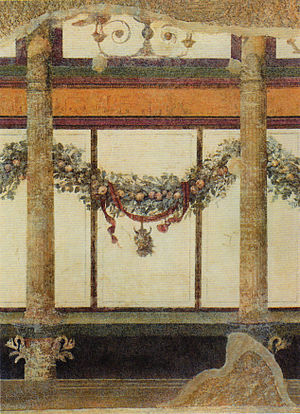
Romersk vægmaleri / Maleriernes opbygning på væggen / 2. stil: Arkitekturstil
Romerske vægmalerier inddeles i de forskellige stilarter, der blev brugt i det romerske rige fra det 3. århundrede f.Kr. til senantikken. Hverken før eller senere har vægmalerier haft så stor udbredelse. De findes i de riges boliger, men også i små beboelsesbygninger i den dybeste provins, fra Britannien til Egypten, fra Pannonien til Marokko.